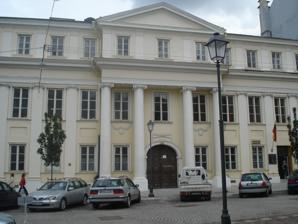
Building: Abramavičiai Palace
Country: Lithuania
Year built: 1697
Palace in Vilnius, Lithuania Abramavičiai Palace Abramavičiai Palace ( Polish : pałac Abramowiczów ) is a building in Vilnius Old Town , Rotušė square. Currently it is owned by Vilnius Juozas Tallat-Kelpša conservatory . History In 1697, there was a masonry building, owned by merchant Kristapas Staškevičius . After conflagration in 1748, the house was rebuilt by Castellan of Brest Litovsk Andrzej Abramowicz . Essential reconstruction was made in 1780s with Augustyn Kossakowski project. Construction of the palace was started by the widow of Jerzy Abramowicz, Andrzej's brother, Marcjanna (née Dernalowicz). In 1844 the palace became the property of the Orthodox consistory clergy. In 1853-1860 it was rebuilt under the direction of Tomasz Tyszecki and connected with St. Casimir's Church , then an Orthodox church. In the interwar period, the building belonged to the Jesuit Order. After World War II it was Juozas Tallat-Kelpša High School of Music, which later was transformed into conservatory . References